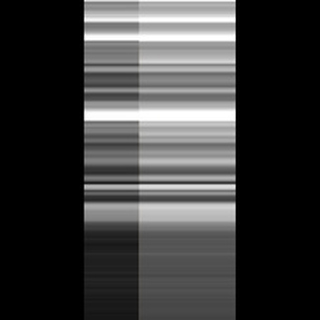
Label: healthy_sugarcane